Ribbon of Saint George

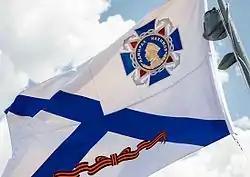
Russian naval flag with the Order of Nakhimov and the Guards Ribbon on the cruiser Moskva (2016)

As the ribbon of Saint George has been used by different Russian governments, multiple terms exist for it in the Russian language. The ribbon first received a formal name in the Russian Empire, in documents prescribing its usage as an award: the Georgian ribbon ("georgiyevskaya lenta"). The old Tsarist term was used in the Soviet Union to describe the black-orange ribbon in the Soviet award system, but only in non-official contexts, such as the published by the Soviet Ministry of Defense. Formally, the black-orange ribbon on the badges, flags and cap tallies of Guards units was called the Guards ribbon ("gvardeyskaya lenta"), while the same ribbon as it was used in other Soviet awards had no official name. In the military terminology of the Russian Federation, both Tsarist and Soviet terms are used.